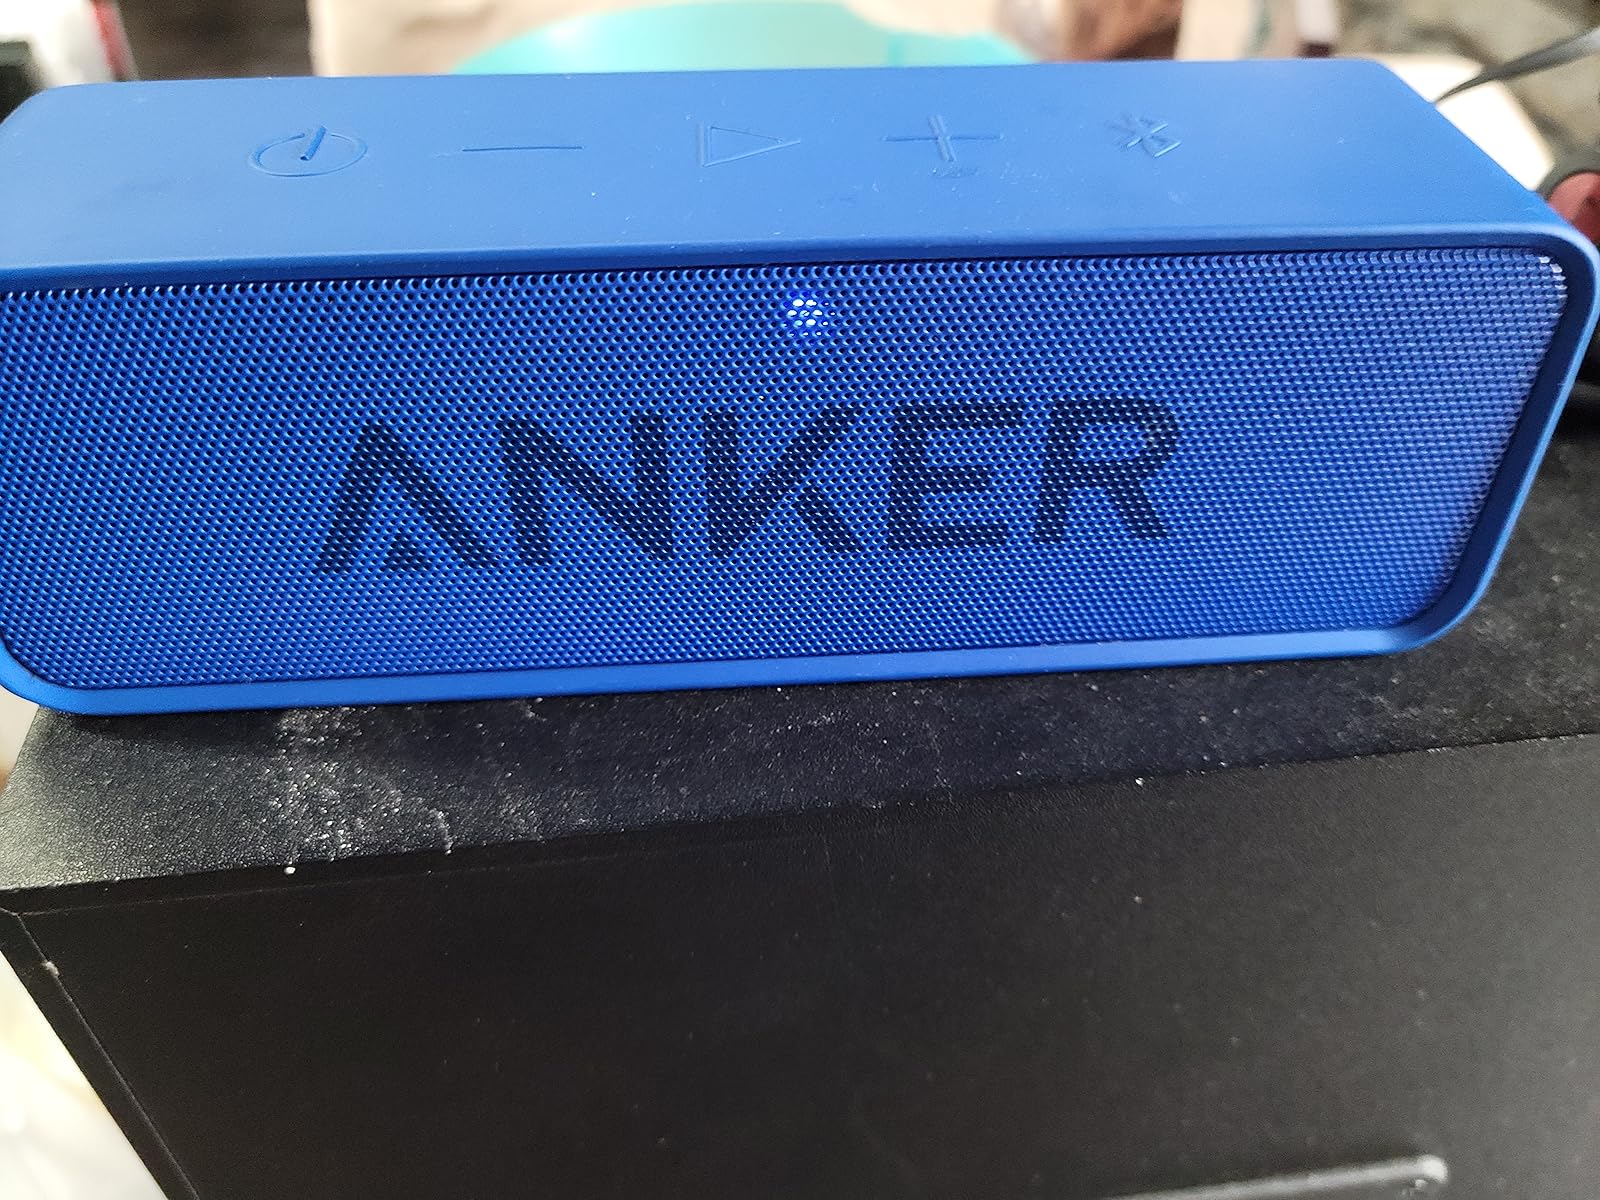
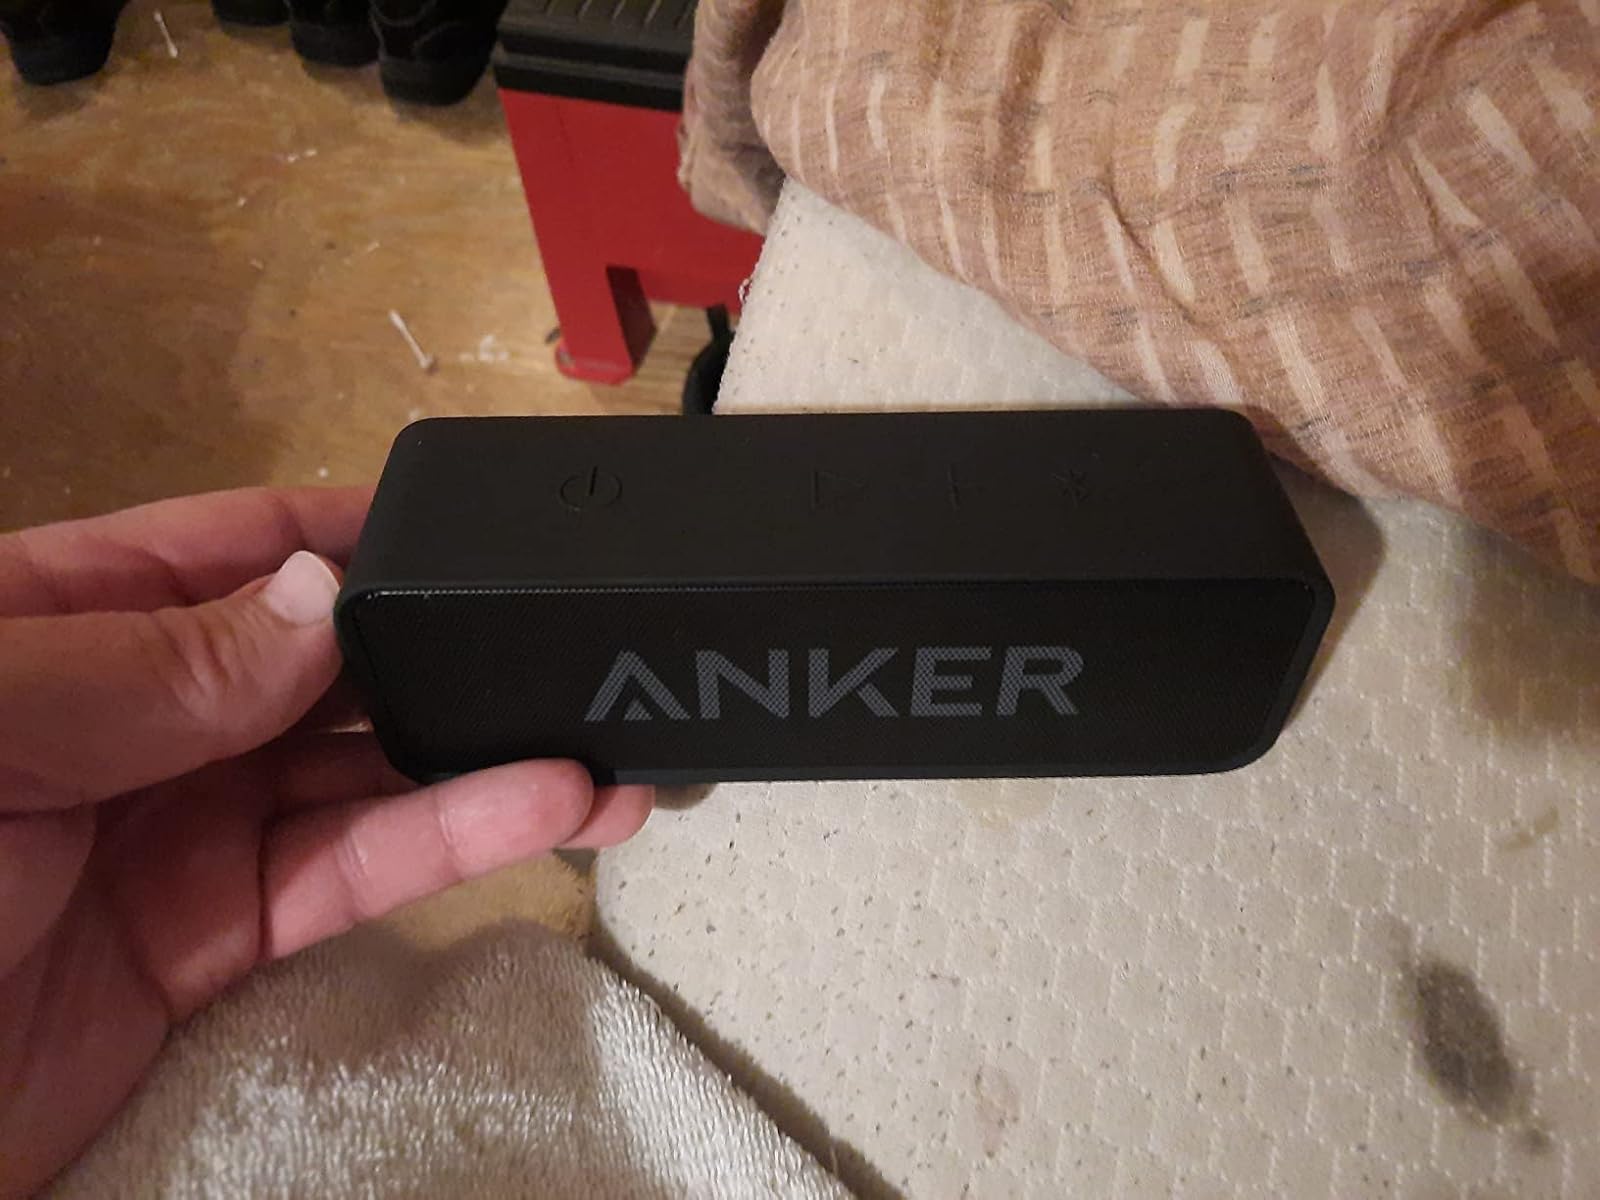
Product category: speaker
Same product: no